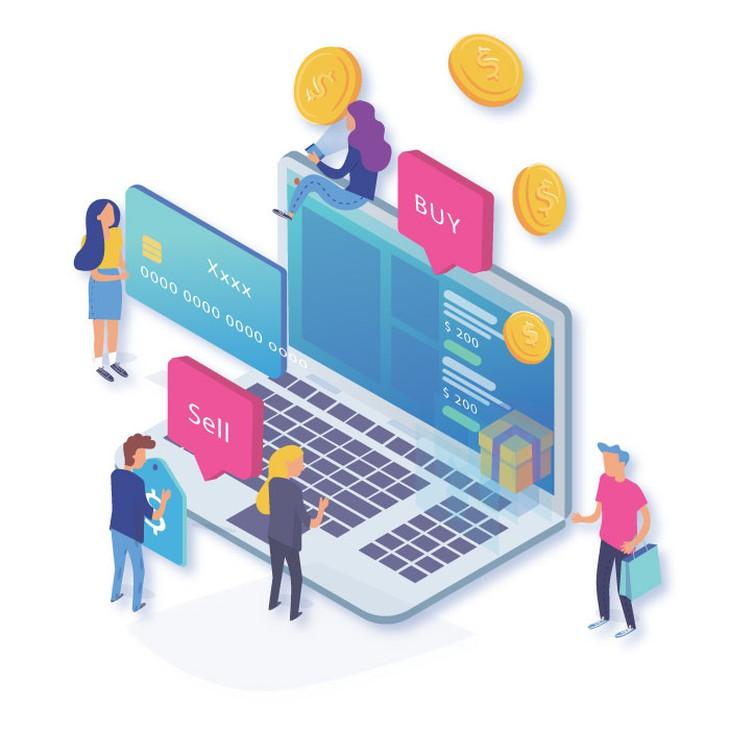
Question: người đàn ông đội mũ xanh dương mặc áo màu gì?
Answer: áo màu hồng